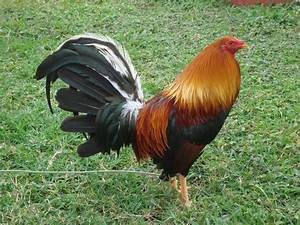
Label: chicken